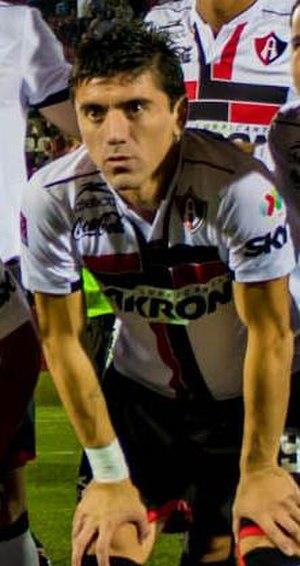
Héctor Raúl Mancilla Garcés est un footballeur chilien qui joue au poste d'Attaquant au sien de plusieurs clubs mexicains, notamment celui du Deportivo Toluca et du CA Monarcas Morelia.